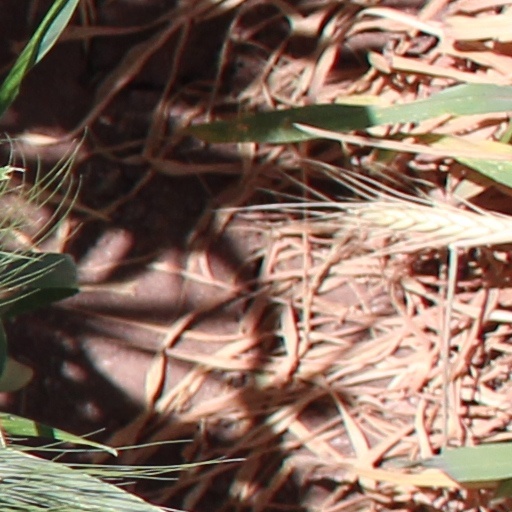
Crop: wheat